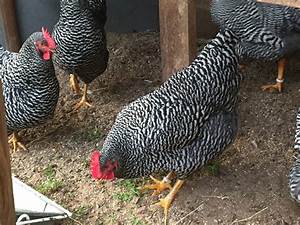
Label: gallina